Carmen Sandiego (video game series)

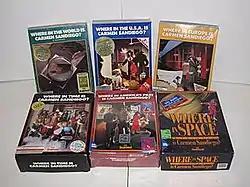
The first six games during the Broderbund era

In 1983, the founders of Broderbund Software, Gary and Doug Carlston, publicly discussed a plan to make edutainment one of their company's three focus areas. The character of Carmen Sandiego was developed by David Siefkin, who drafted the first script of the game for Broderbund beside the Strawberry Canyon swimming pool of the University of California, Berkeley in 1984. Siefkin combined the character's first and last names from the Brazilian singer and actress Carmen Miranda and the city of San Diego, California. Carmen Sandiego was just one of several villains in the original script. She was chosen for the title role by the early project manager Katherine Bird because her name suggested mystery and exoticism, as well as humor. Siefkin departed the project shortly after writing the first script to become a Foreign Service Officer for the U.S. State Department, and served as a press and cultural attaché.